Blake Ayshford

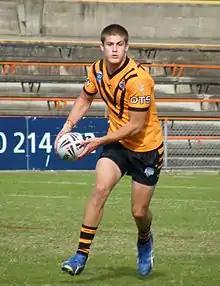
Blake Ayshford playing for Balmain

In May 2011, Ayshford committed himself to the Wests Tigers for a further 3 years, keeping him at the club until 2015. He played in every game of the 2011 season, scoring 11 tries, and was named the Wests Tigers Members Player of the Year.